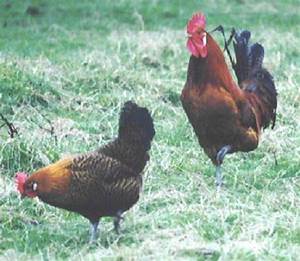
Label: gallina